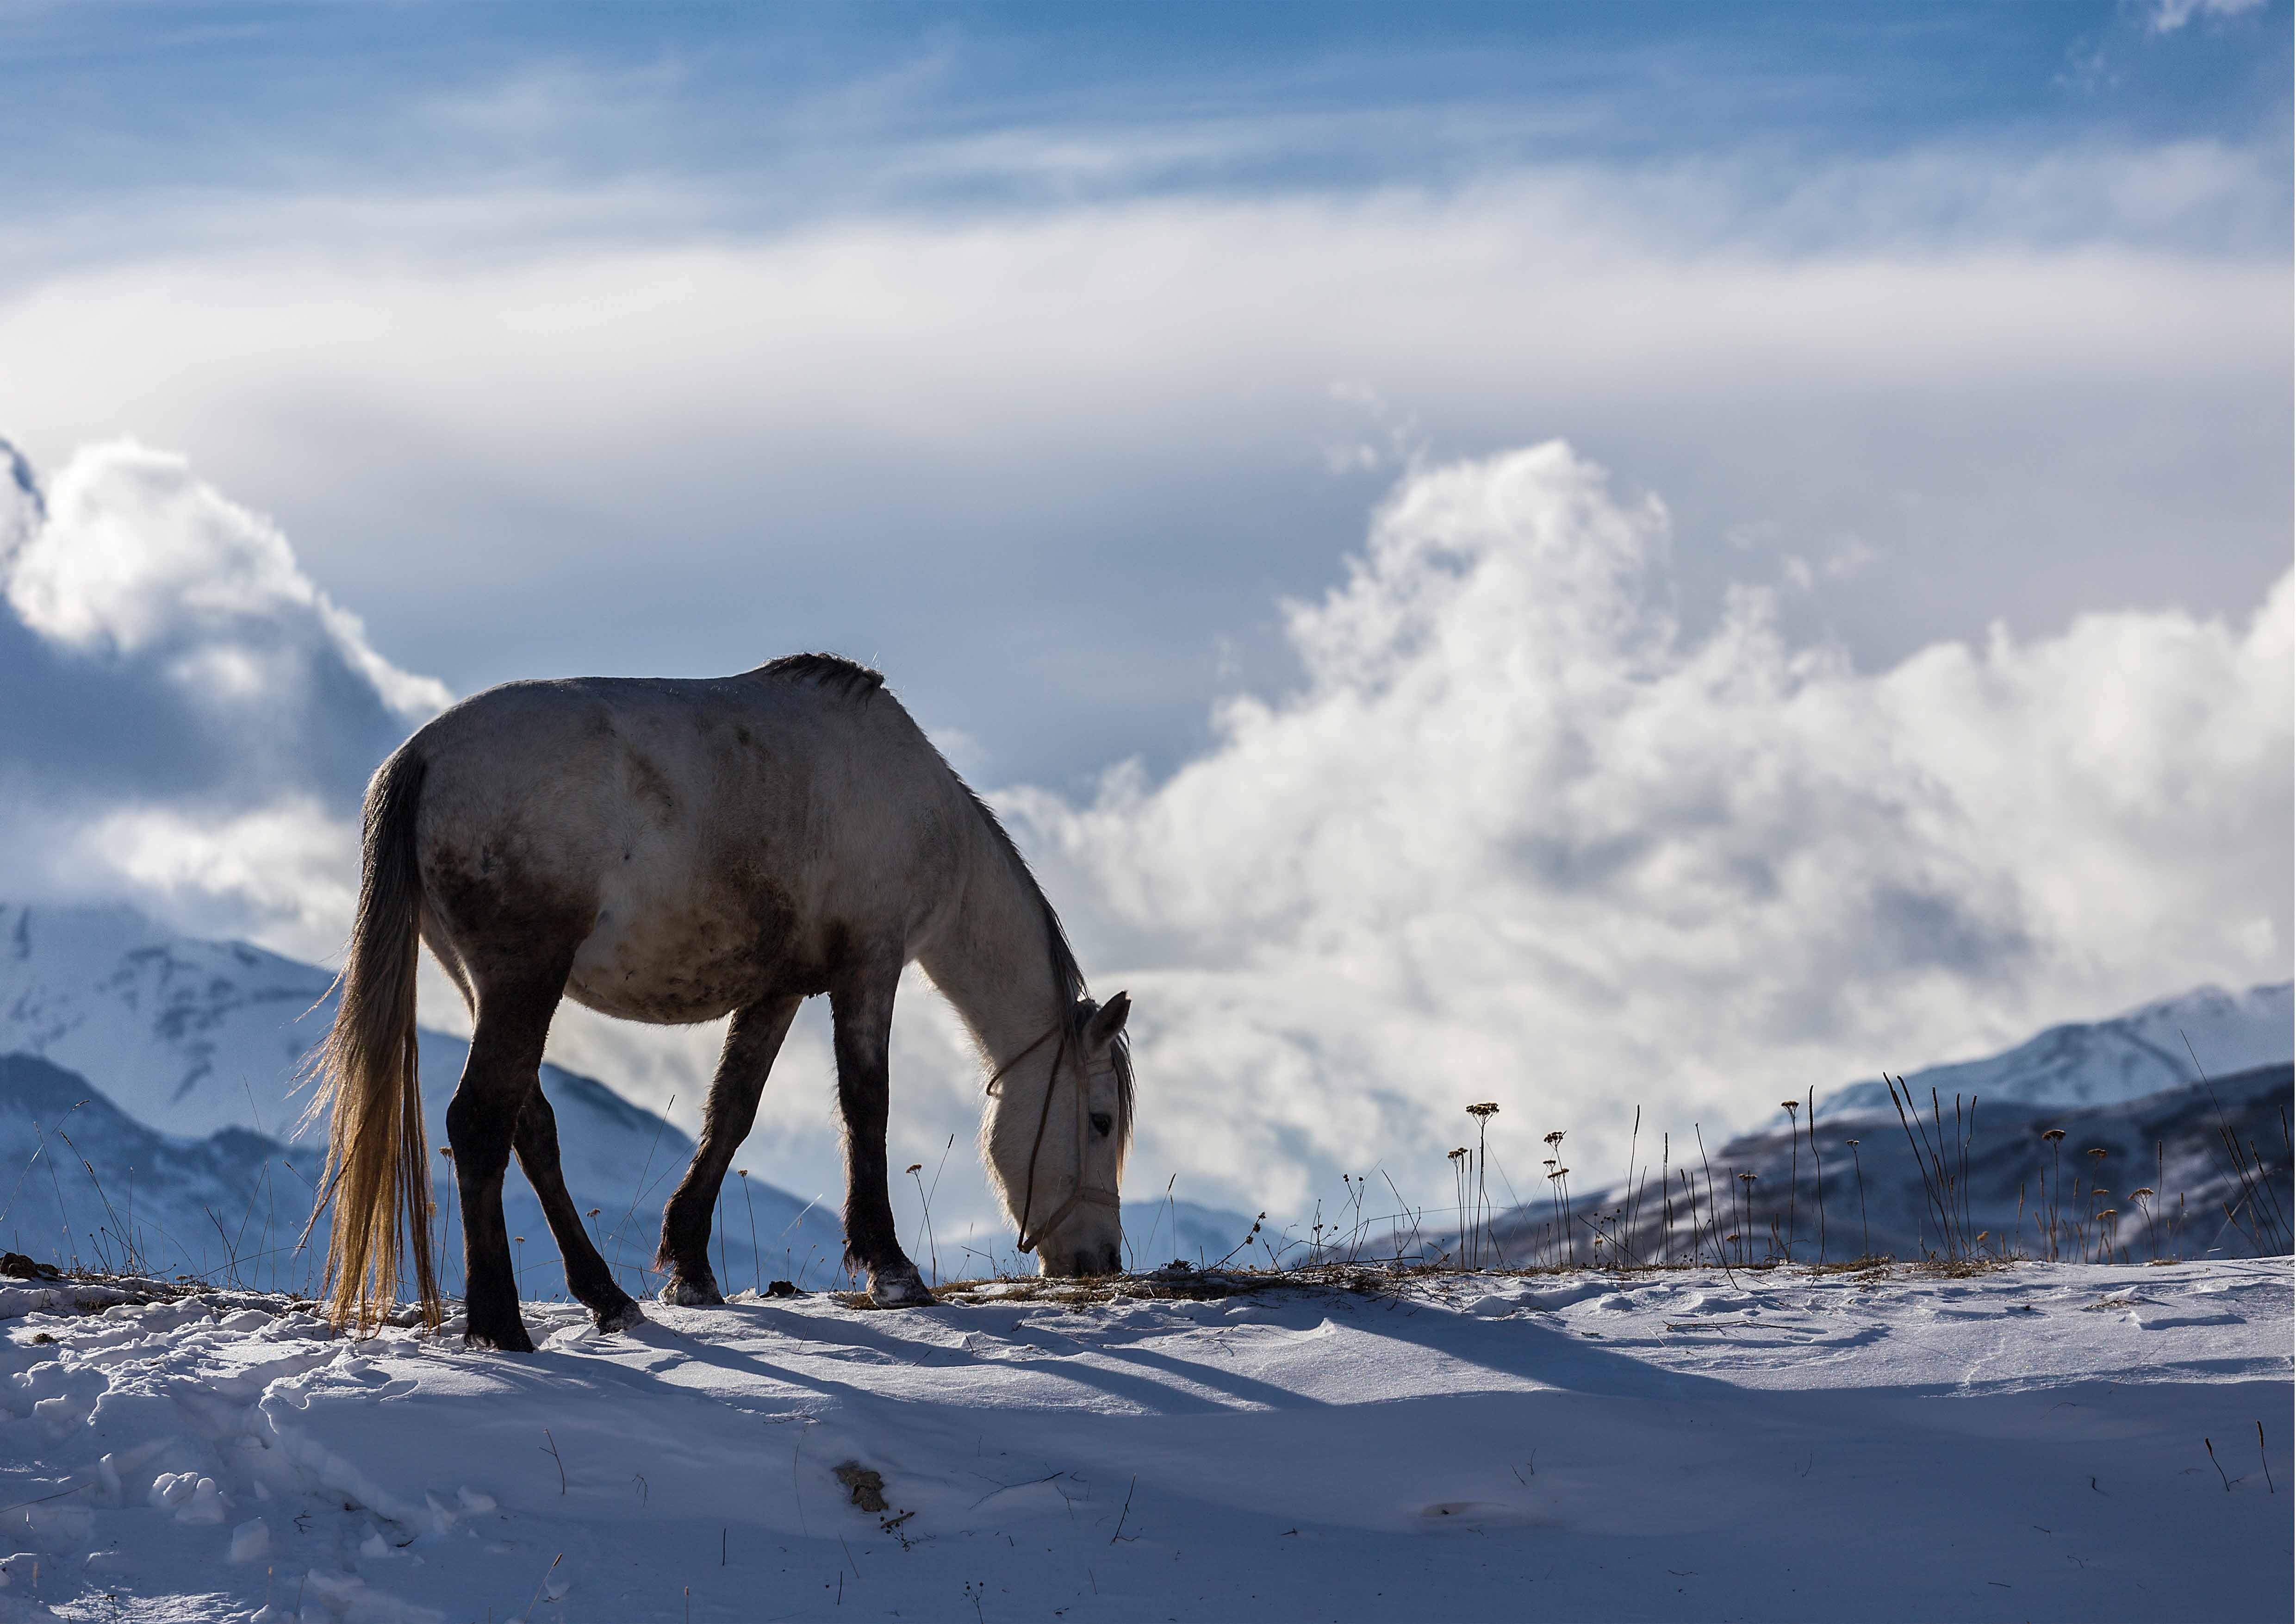
landscape, mountain, snow, winter, pasture, horse, weather, season, clouds, azerbaijan, horse like mammal